Observance of Christmas by country

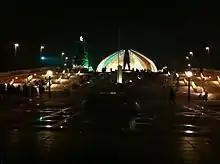
Christmas Tree at Pakistan Monument Night view

In Hong Kong, where Christmas is a public holiday, many buildings facing Victoria Harbour will be decorated with Christmas lights. Christmas trees are found in major malls and other public buildings, and in some homes as well, despite the small living area. Catholics in Hong Kong can attend Christmas Mass.